Fermilab

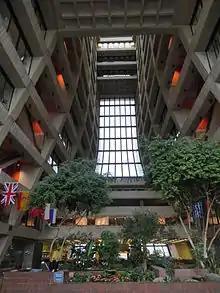
Interior of Wilson Hall

Fermilab's first director, Robert Wilson, insisted that the site's aesthetic complexion not be marred by a collection of concrete block buildings. The design of the administrative building (Wilson Hall) was inspired by St. Pierre's Cathedral in Beauvais, France, though it was realized in a Brutalist style. Several of the buildings and sculptures within the Fermilab reservation represent various mathematical constructs as part of their structure.